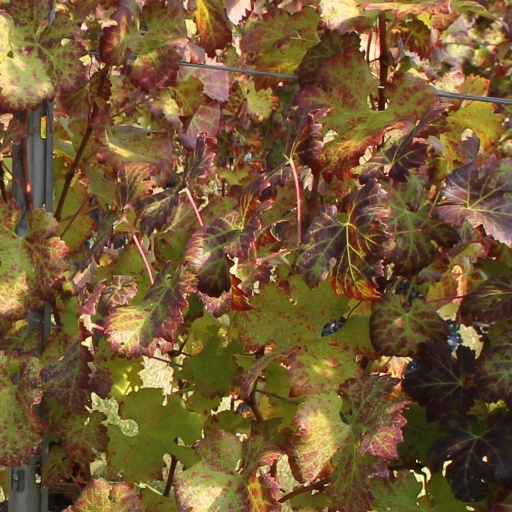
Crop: grape